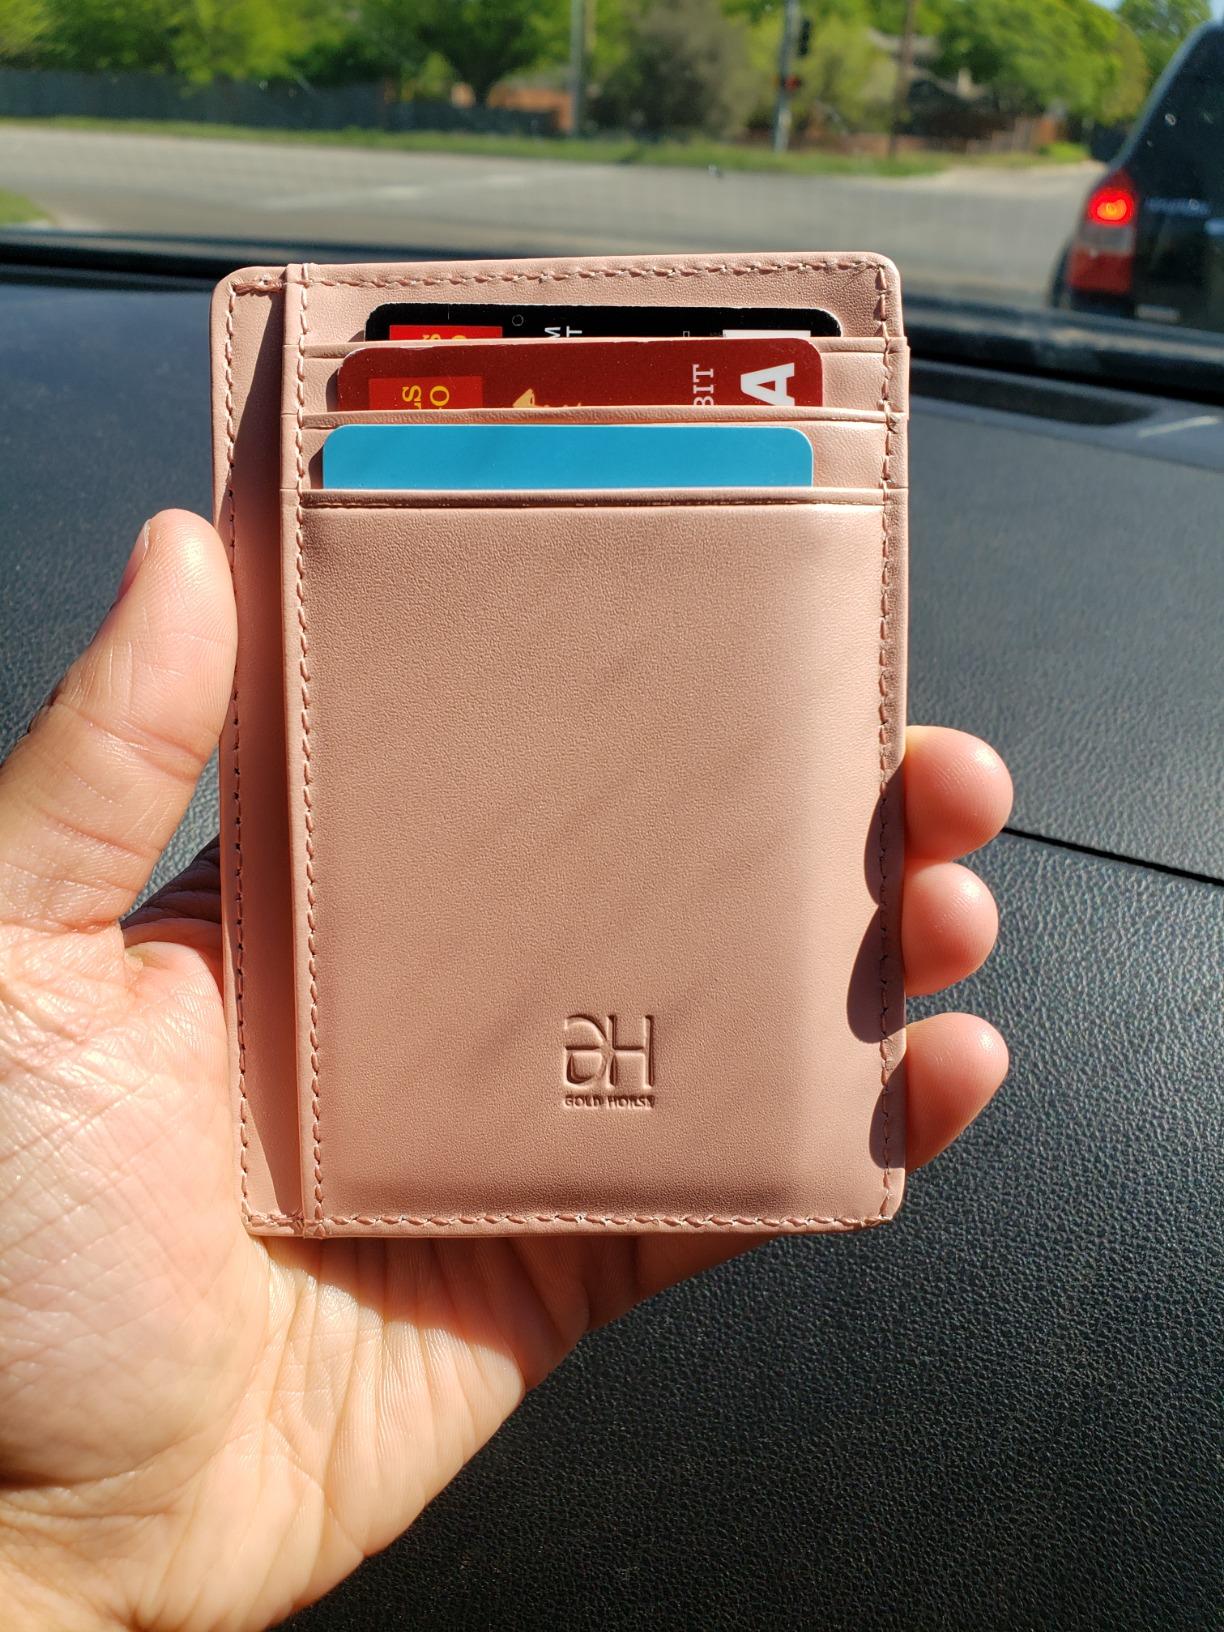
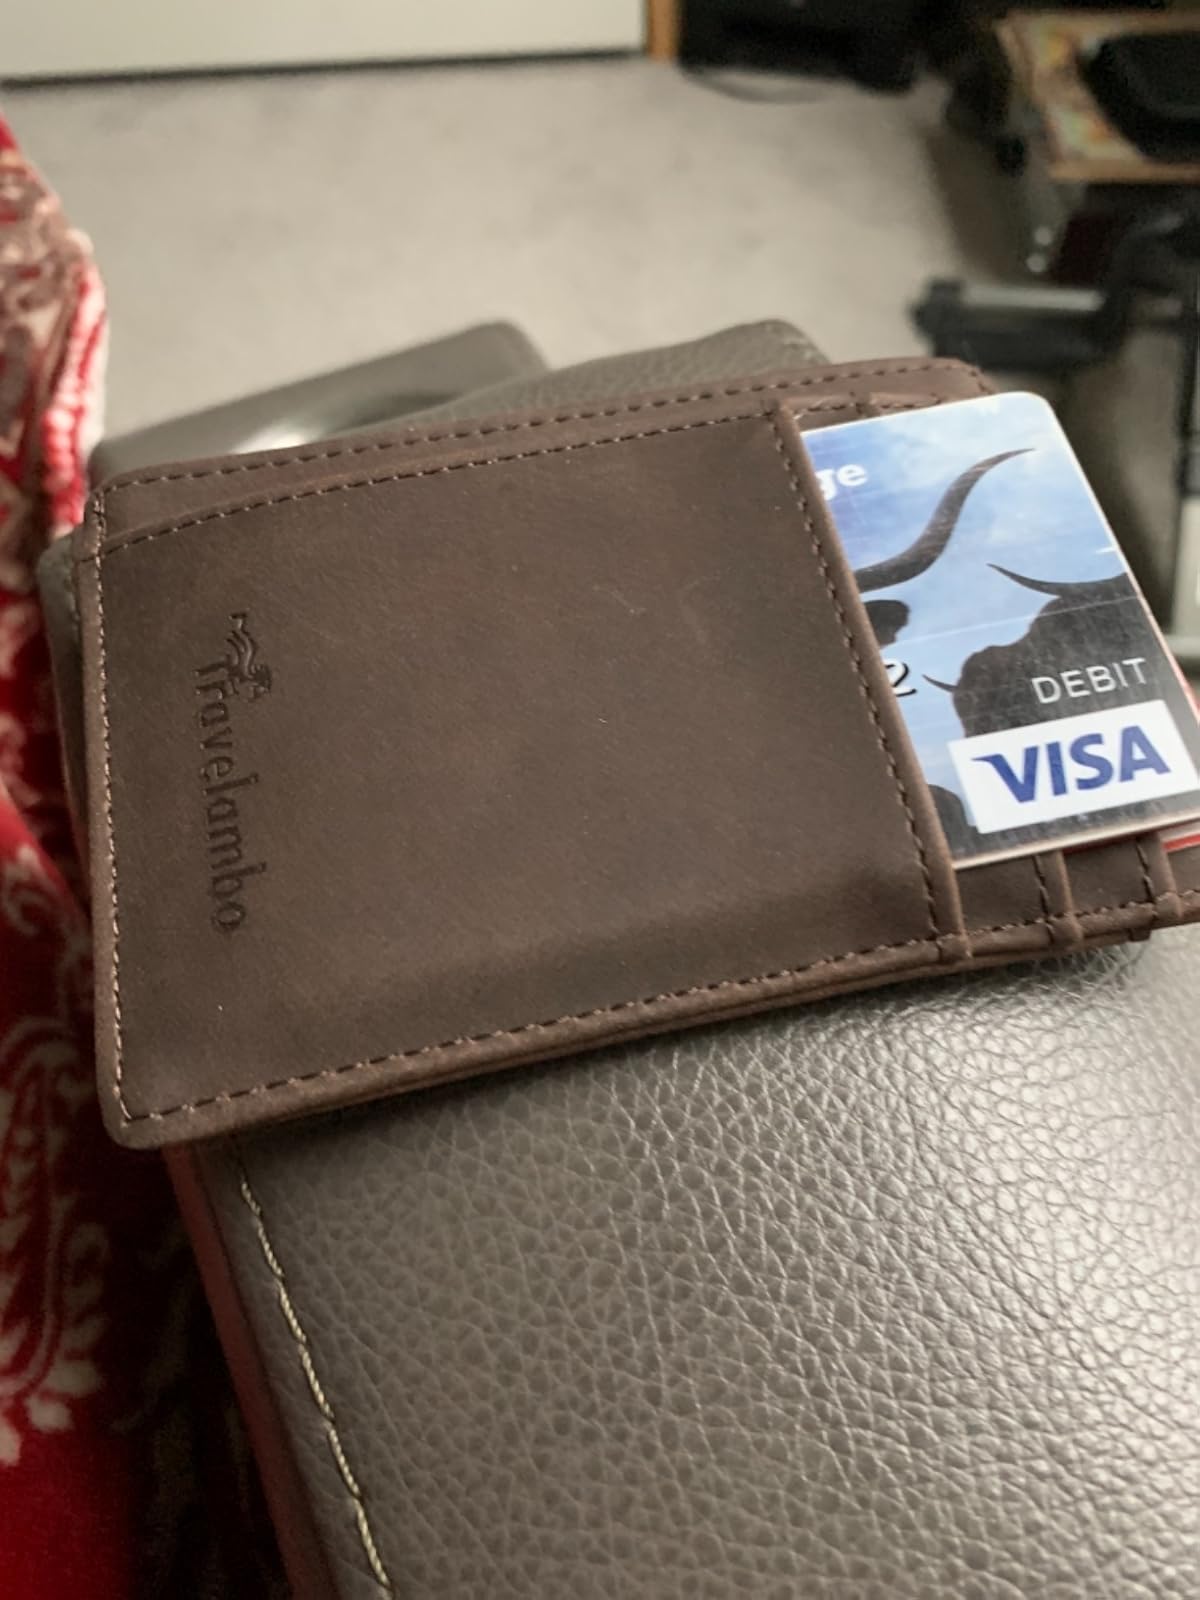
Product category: accessories_wallet
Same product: no